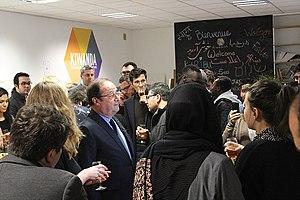
Visite de François Hollande à Kiwanda le 09 mars 2018.